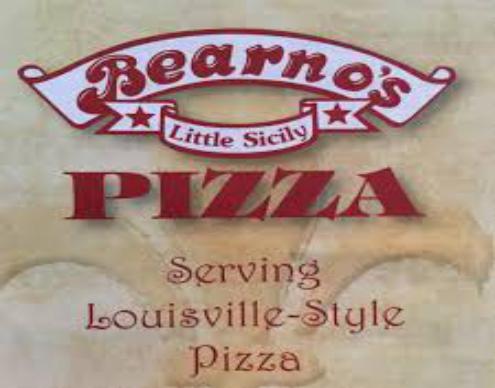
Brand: Bearno's
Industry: Food